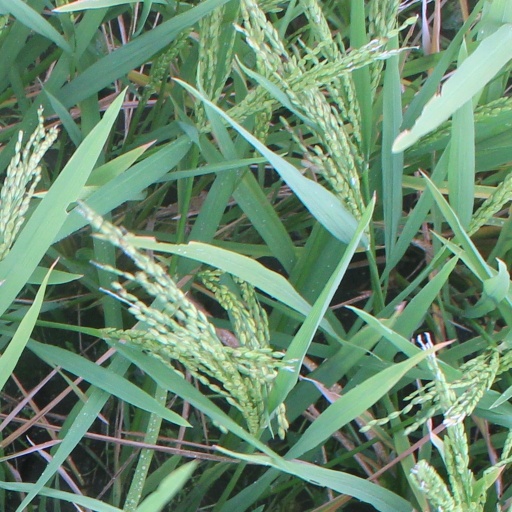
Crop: rice